FC Desna Chernihiv

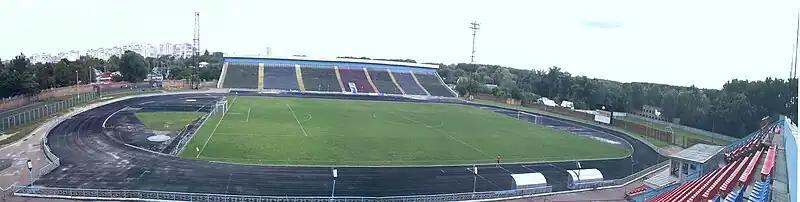
Stadion Yuri Gagarin in Chernihiv

The team play in the Olympic sports training center "Chernihiv" (formerly Stadion Yuriya Gagarina). The Stadion Yuri Gagarin in Chernihiv was built in 1936 for 3,000 spectators in eastern portion of a city park (garden) that exists since 1804 and where previously was located residence of the Chernihiv Archbishops. During World War II, the Chernihiv Stadium was heavily damaged and in the 1950s was completely reconstructed, included stadium walls and two stands for 11,000 spectators. In 1961, it was named after the Russian Soviet cosmonaut Yuri Gagarin. On 25 May 1964, Gagarin in person attended the stadium. In the mid 1980s, the stadium capacity was increased to 14,000. The stadium was heavily damaged by Russian forces during the Siege of Chernihiv in 2022.